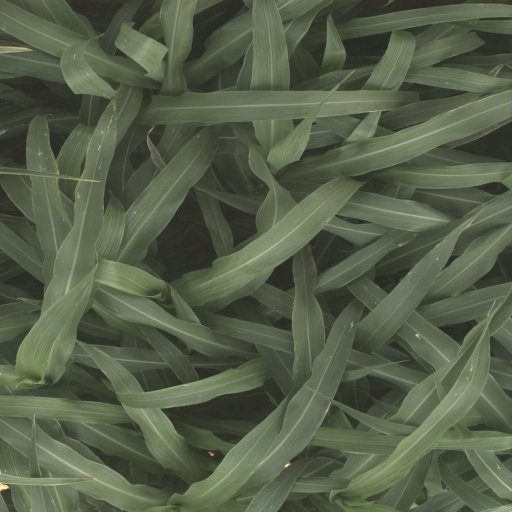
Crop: sorghum